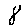
Label: 8